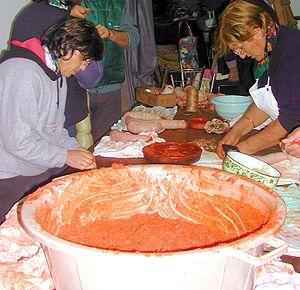
La soubressade est une charcuterie des îles Baléares en Espagne connue sous le nom de sobrassada de Mallorca et qui se présente sous la forme d'un saucisson.